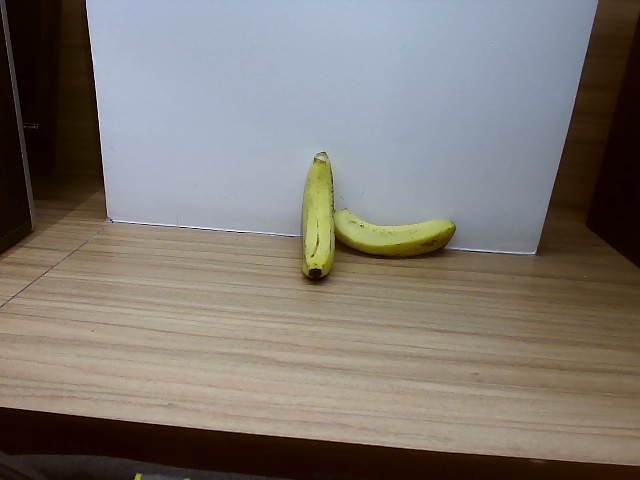
Label: Ripe_Banana